Bryant Haliday

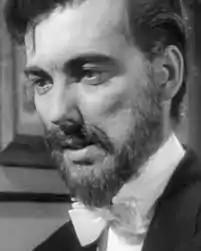
Haliday in "Devil Doll", 1964.

Bryant Haliday (April 7, 1928July 28, 1996) was an American actor, as well as producer, of film and stage, who was instrumental in providing a showcase for international film titles in the United States by co-founding Janus Films with his partner Cyrus Harvey, Jr.